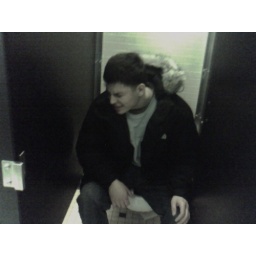
timmy in the girls bathroom after school hours.. haha